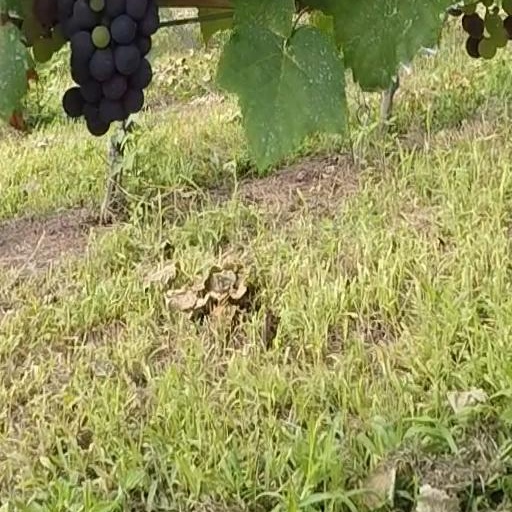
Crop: grape